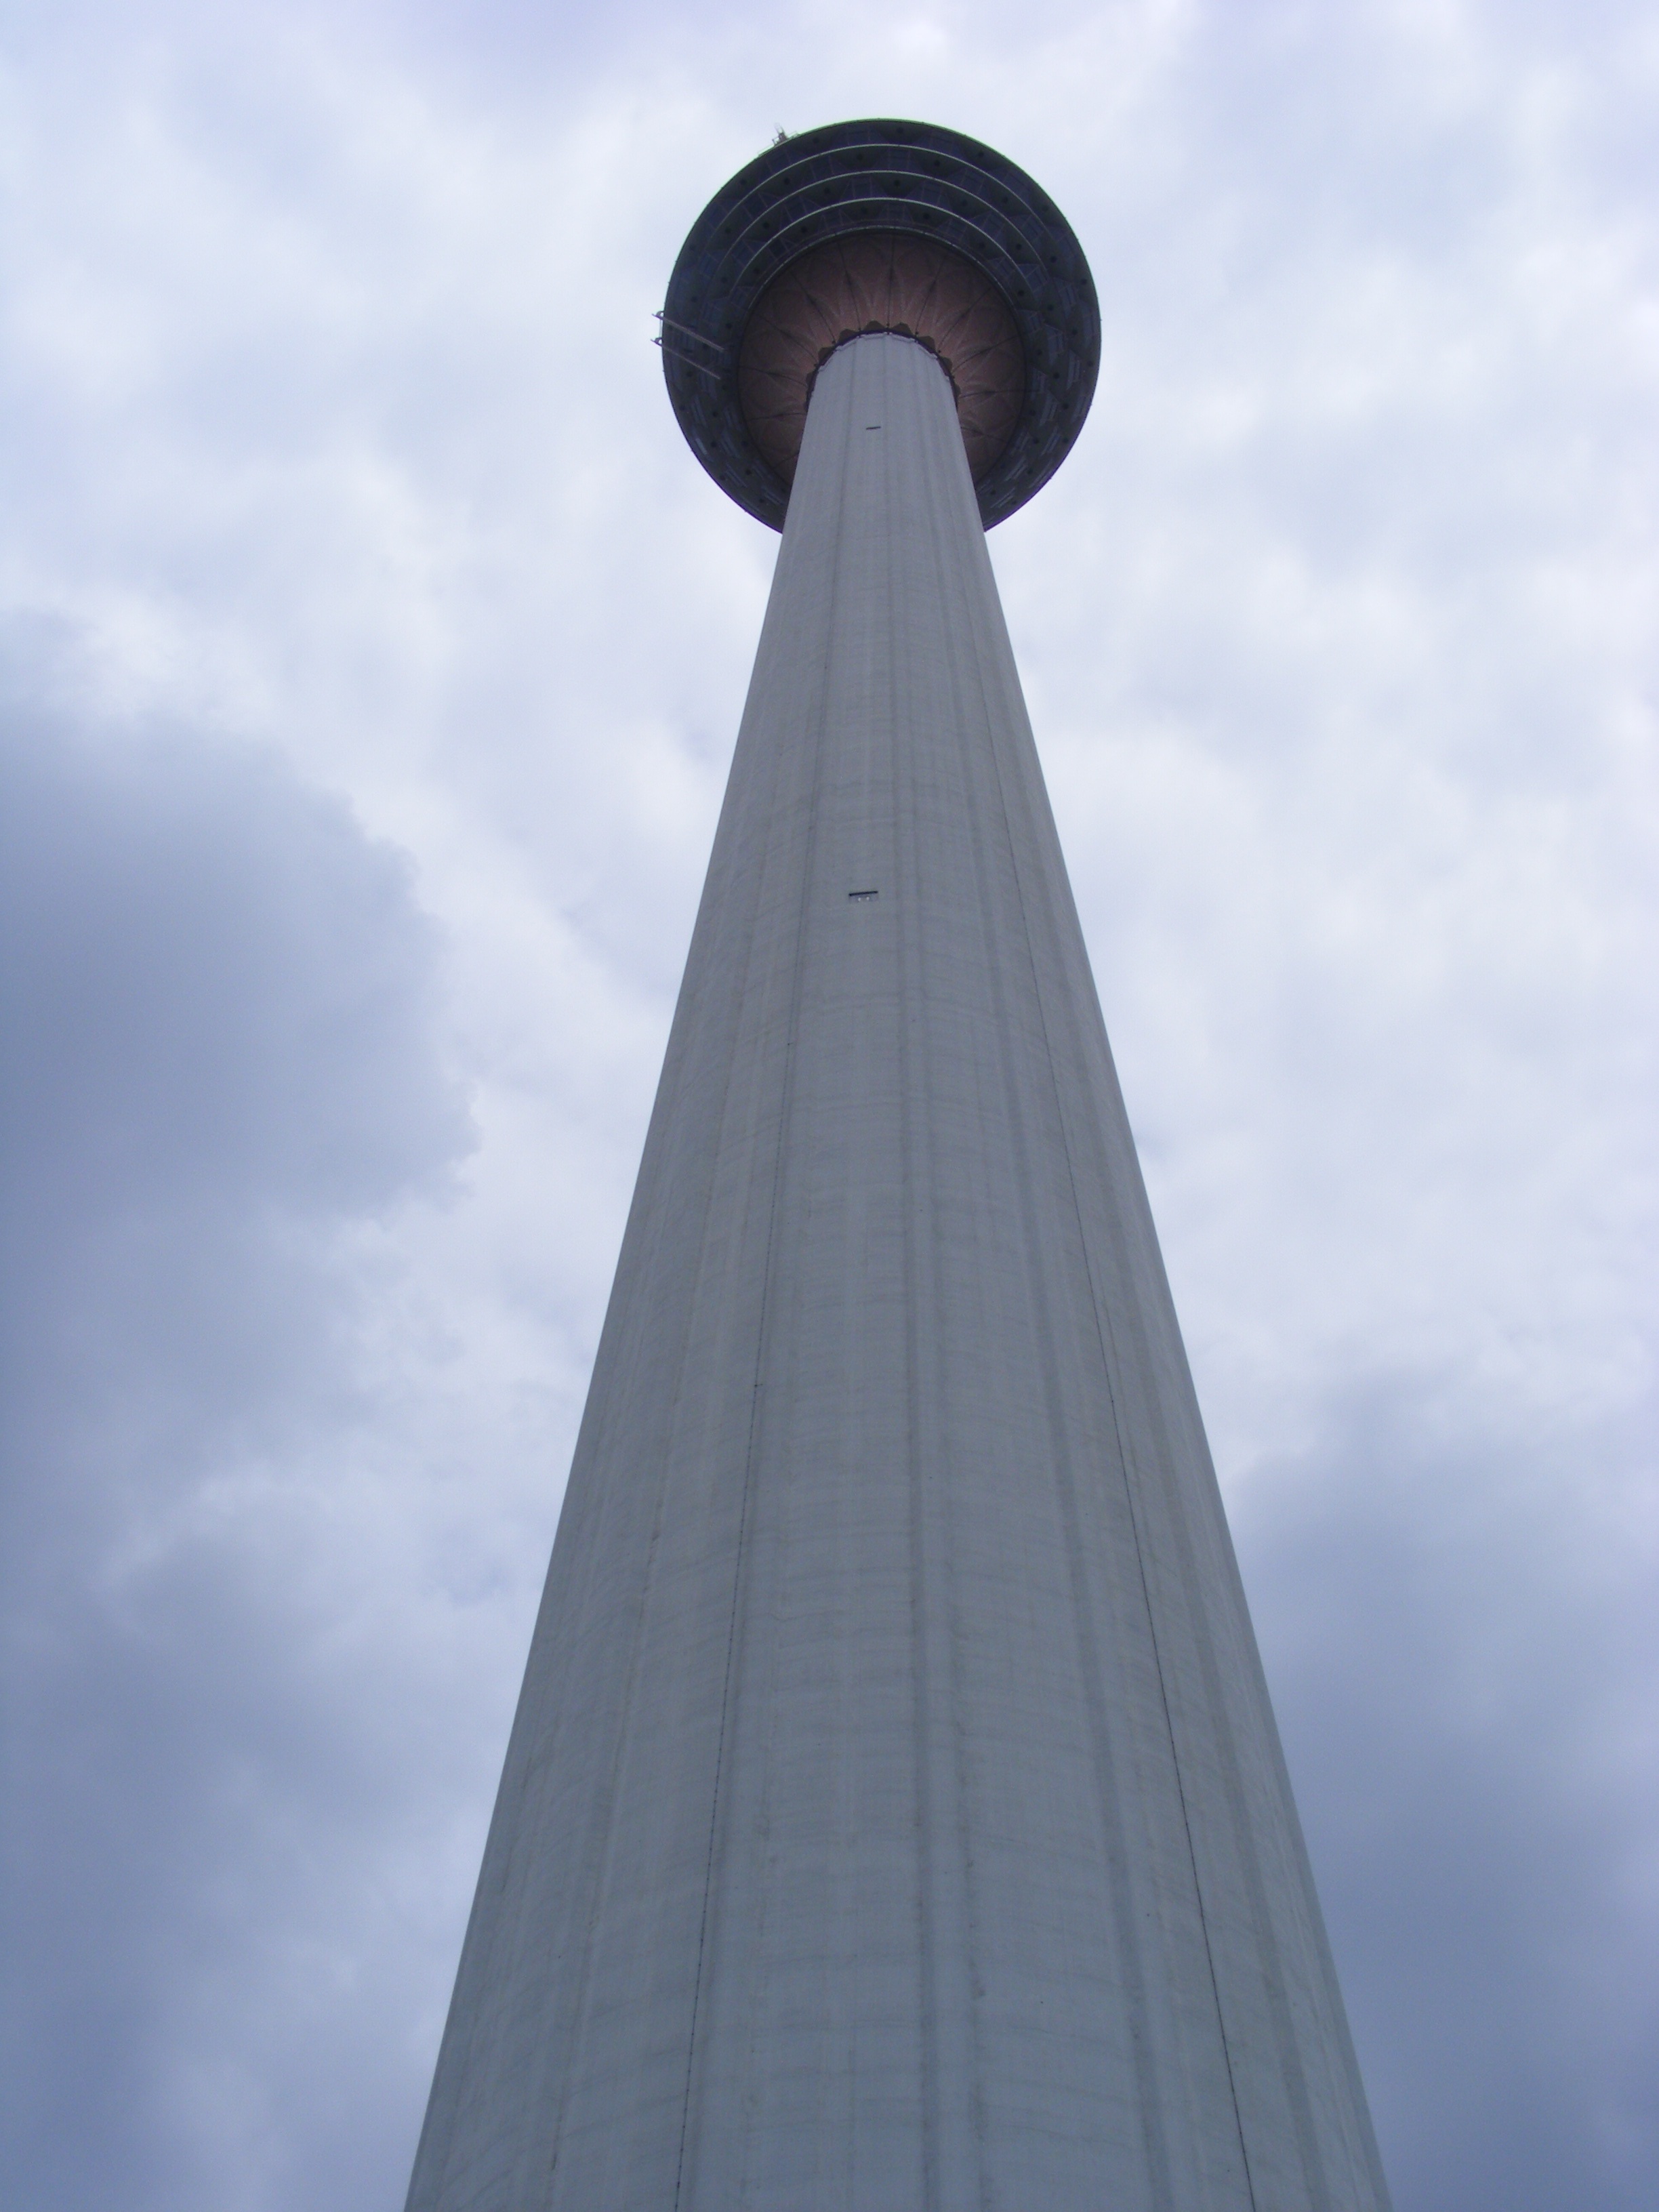
cloud, architecture, sky, skyscraper, high, tower, mast, landmark, blue, kuala lumpur, spire, steeple, tall, control tower